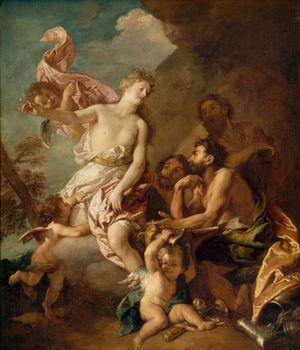
Charles de La Fosse, né le 15 juin 1636 à Paris, où il est mort le 13 décembre 1716, est un peintre français.